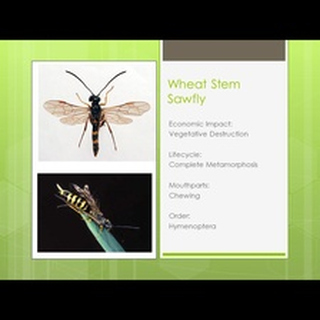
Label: wheat_stem_fly